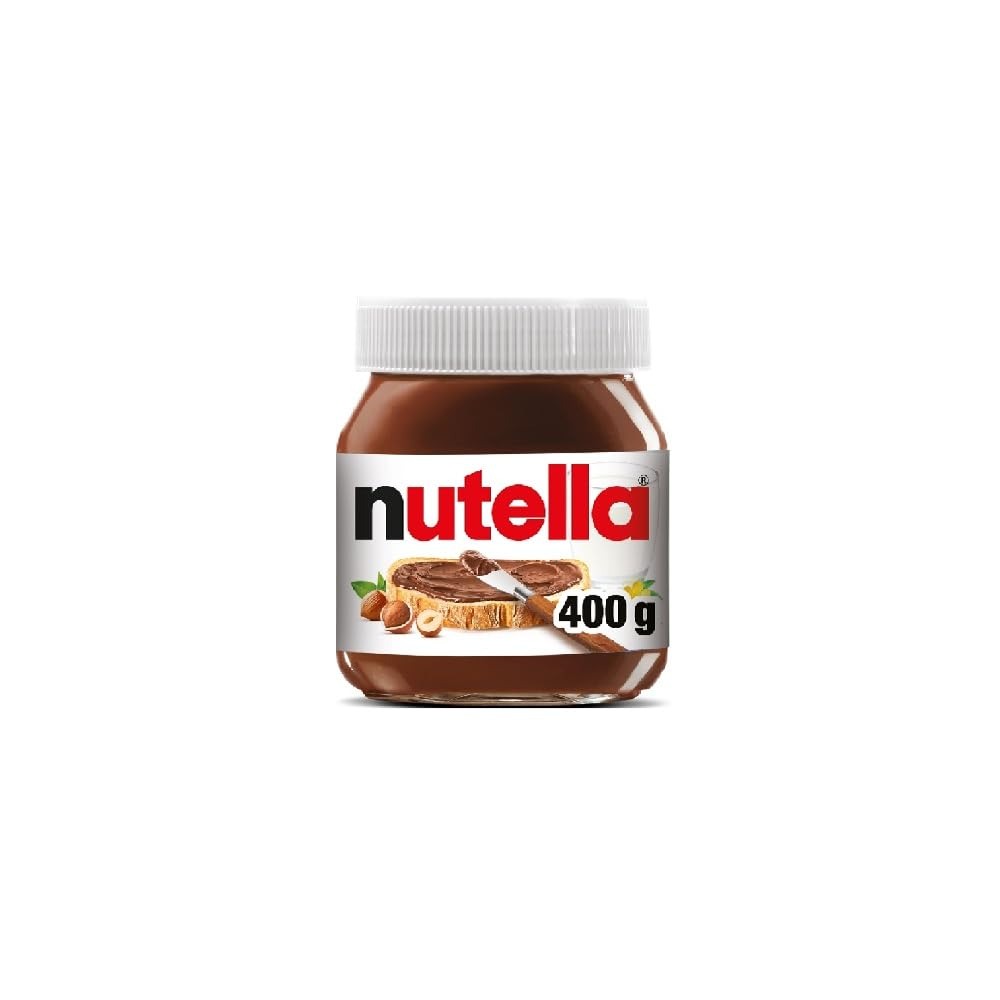
Item Name: Nutella Hazelnut Spread With Cocoa For Breakfast, 13 Oz Jar
Bullet Point 1: NUTELLA HAZELNUT SPREAD: Discover the Original Hazelnut Spread that's a classic around the world and spread a Nutella smile with the perfect breakfast spread. Start the day with a 13-ounce jar of Nutella
Bullet Point 2: DISCOVER DELICIOUSNESS: Each jar of Nutella contains the irresistibly creamy taste of the hazelnut spread with cocoa that you know and love
Bullet Point 3: WAKE UP TO WOW: Wake up to the Nutella spread that puts a delectable experience on your plate—with the perfect breakfast or brunch topping for pancakes, waffles and bread
Bullet Point 4: MADE FOR BAKING: Baking with Nutella opens up a world of delicious possibilities with this rich, creamy spread. From a savory ingredient to an irresistible topping, adding Nutella can make your cupcakes, muffins, cookies and recipes more irresistible
Bullet Point 5: INSPIRATIONAL RECIPES: Discover delicious recipes and make even the most ordinary mornings feel extraordinary. Transform pancakes, waffles, toast, crêpes, tortillas, fruit and more into something special
Bullet Point 6: SPREAD HOLIDAY CHEER: Holiday cooking has never been tastier—plus share a jar with friends and family in your holiday gift baskets
Value: 13.0
Unit: Ounce

Price: 5.34